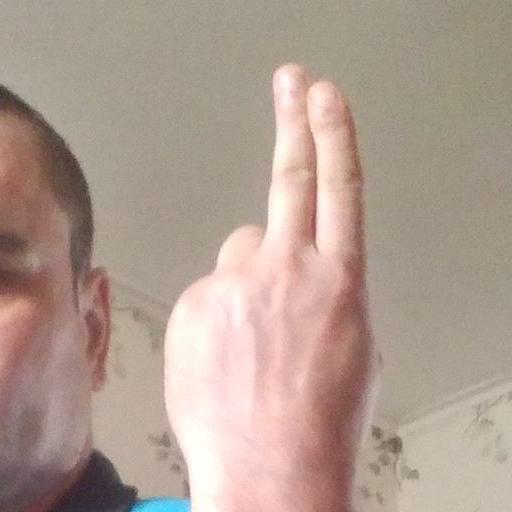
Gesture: two_up_inverted